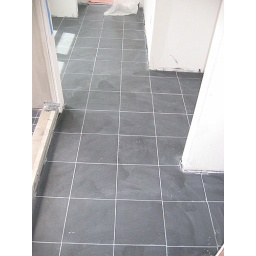
The bathroom floor that have been grouted in grey. The floor will be black once it is sealed.